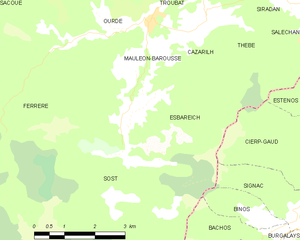
Esbareich est une commune française située dans le département des Hautes-Pyrénées, en région Occitanie. Elle a donné son nom à un fromage.